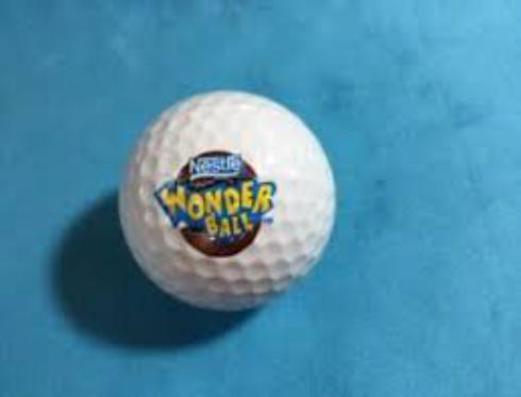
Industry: Leisure